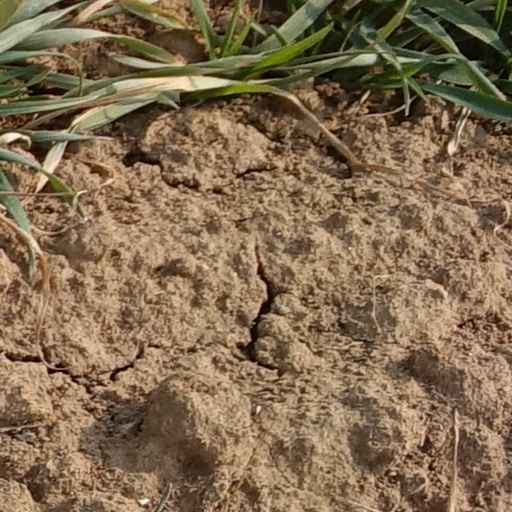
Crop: wheat